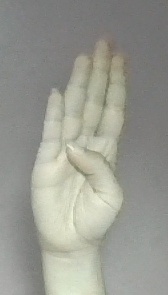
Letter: kaaf